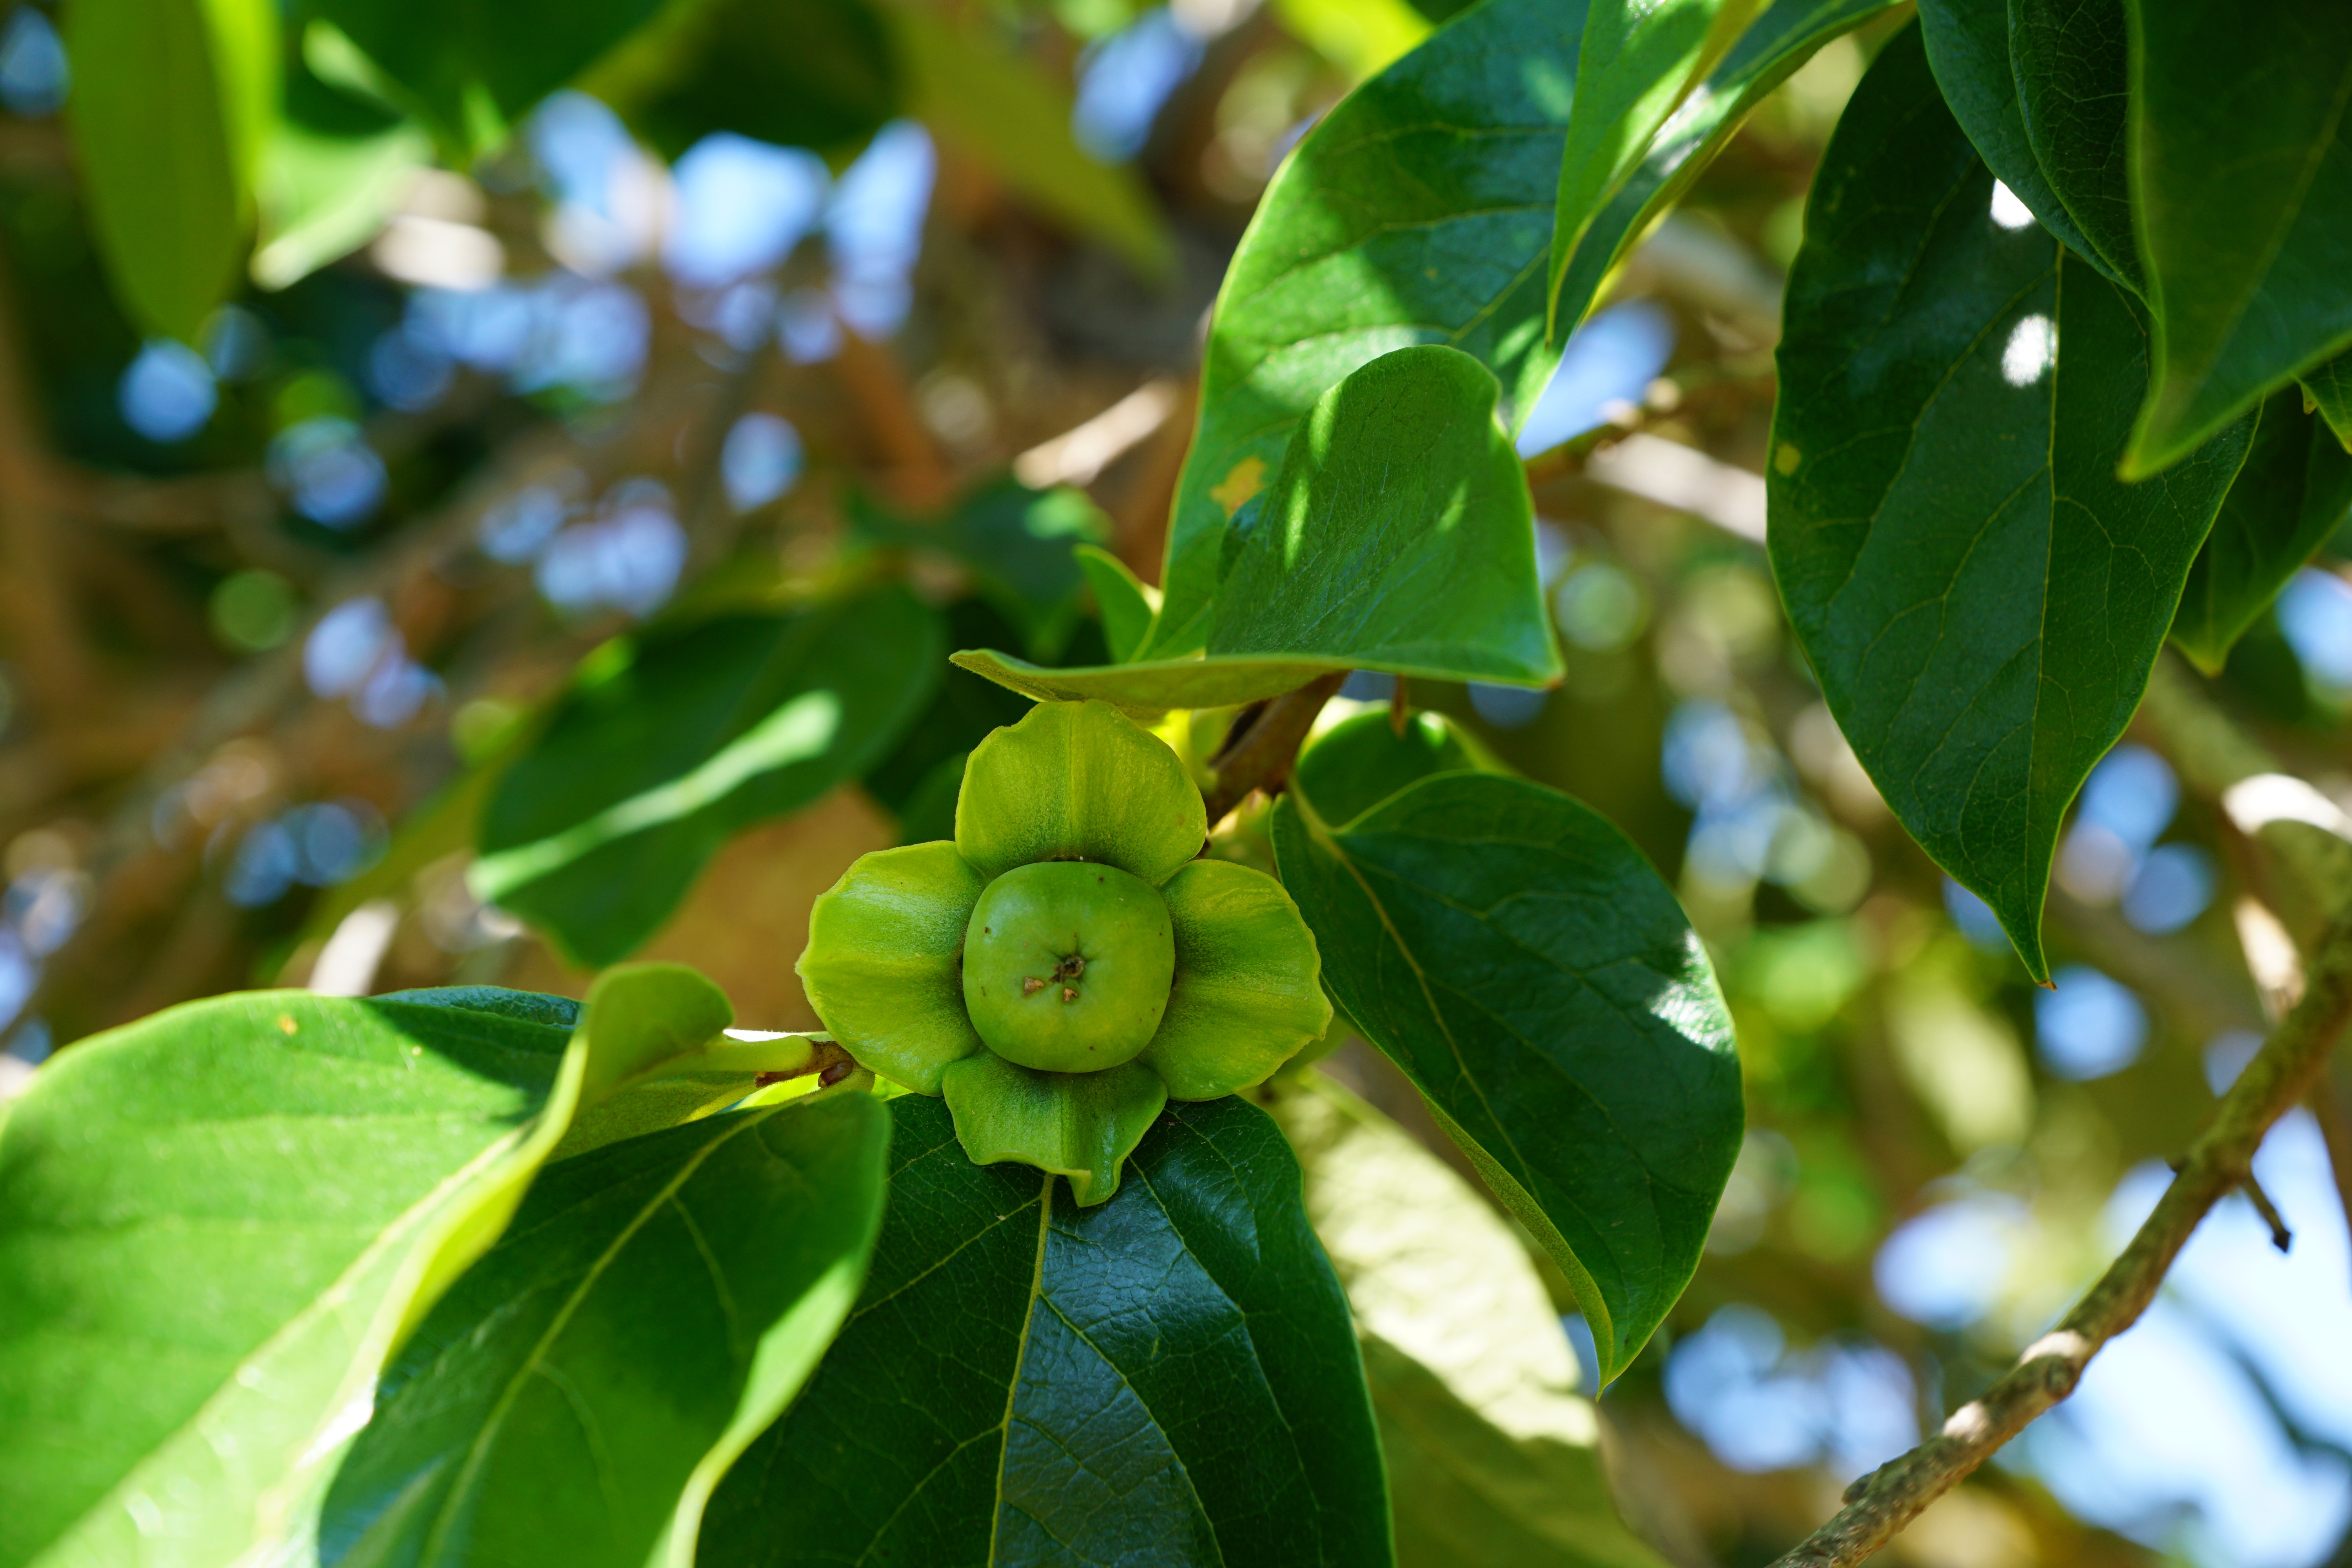
apple, tree, branch, plant, fruit, leaf, flower, food, green, produce, evergreen, botany, garden, flora, shrub, flowering plant, woody plant, land plant